William A. Storey

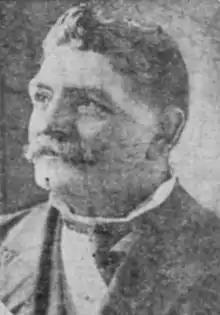

William A. Storey (January 4, 1854 – July 29, 1917) was the mayor of Portland, Oregon, United States, from 1899 to 1900. He later served as Multnomah County Sheriff, from 1902 to 1904.